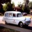
Label: automobile